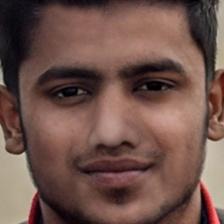
Label: faces